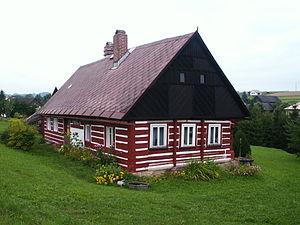
Čistá u Horek est une commune du district de Semily, dans la région de Liberec, en Tchéquie. Sa population s'élevait à 571 habitants en 2019.